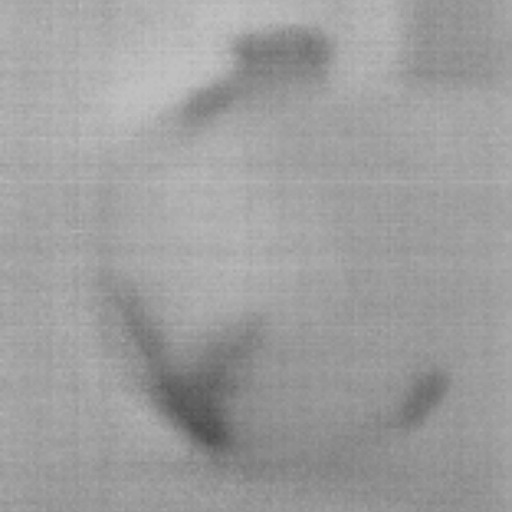
Label: Major Defect